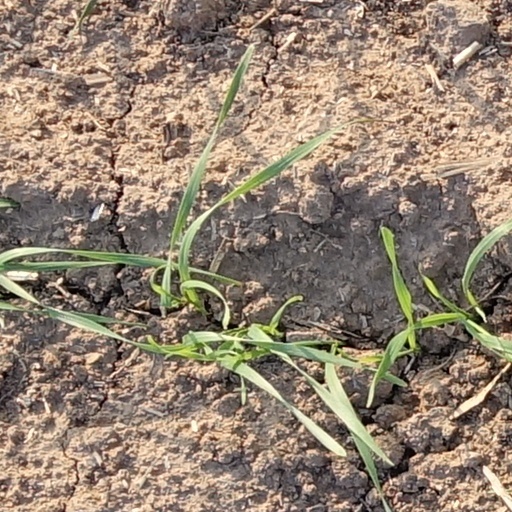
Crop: wheat